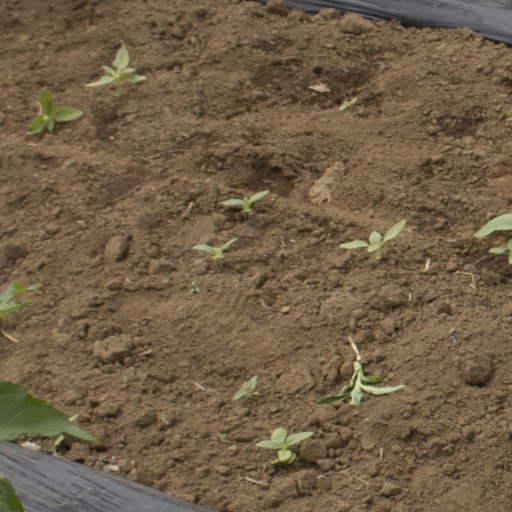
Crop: Jerusalem artichoke